Marcus Stephen

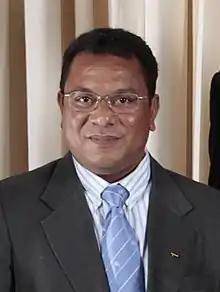
Stephen in 2009

Marcus Ajemada Stephen (born 1 October 1969) is a Nauruan politician and former sportsperson who previously was a member of the Cabinet of Nauru, and who served as President of Nauru from December 2007 to November 2011. The son of Nauruan parliamentarian Lawrence Stephen, Stephen was educated at St Bedes College and RMIT University in Victoria, Australia. Initially playing Australian rules football, he opted to pursue the sport of weightlifting, in which he represented Nauru at the Summer Olympics and Commonwealth Games between 1990 and 2002, winning seven Commonwealth gold medals.